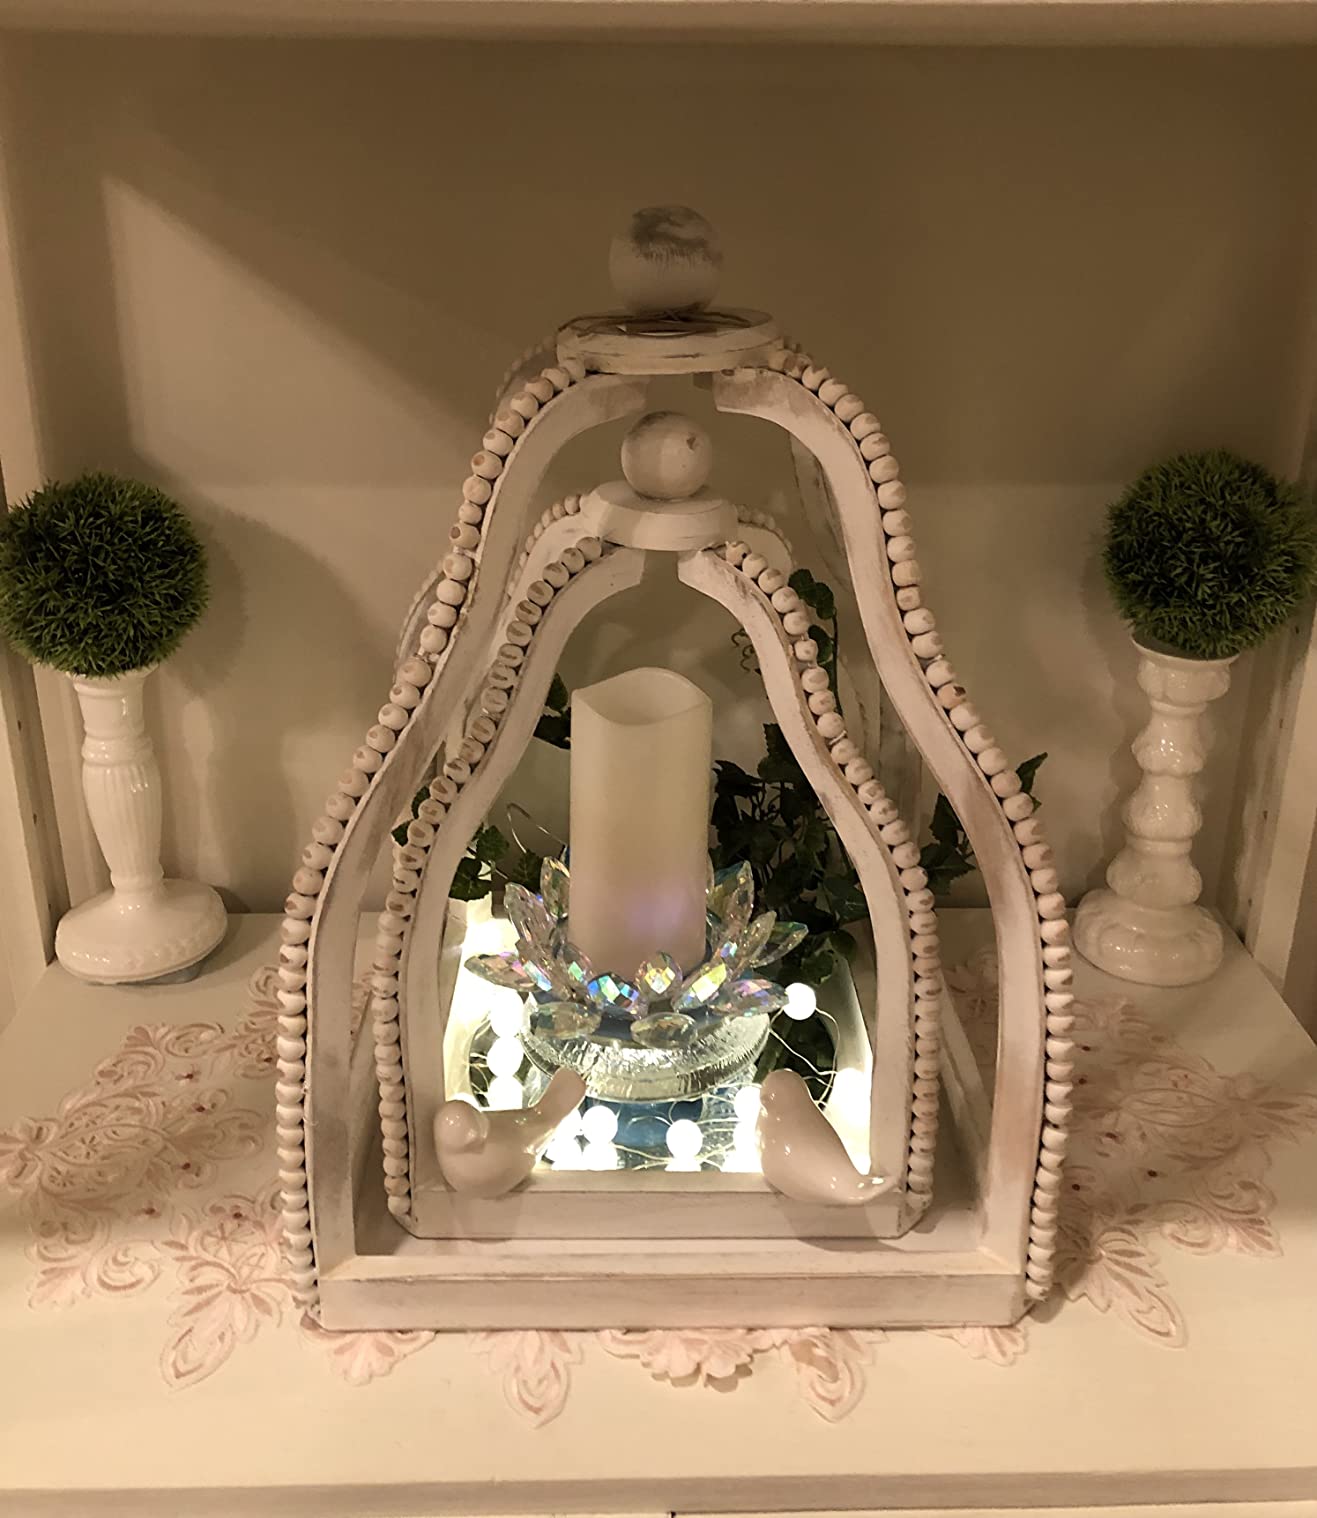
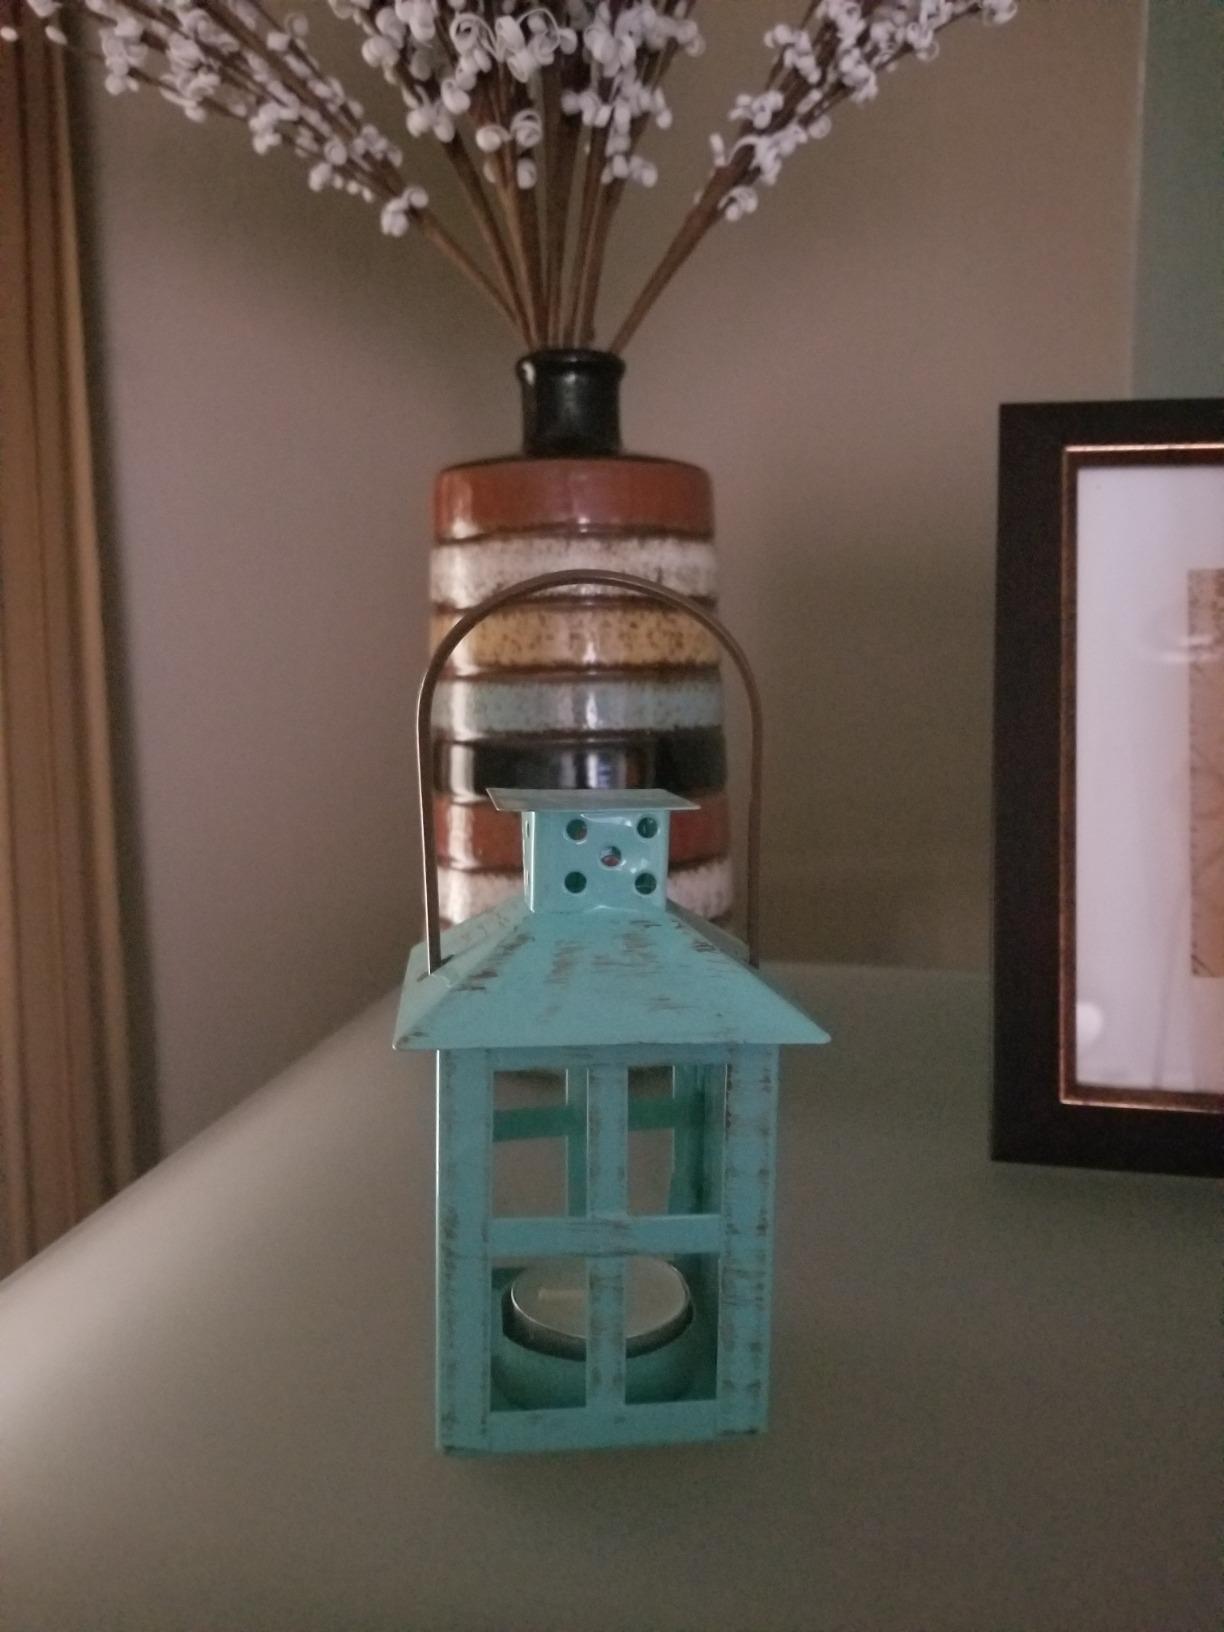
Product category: lantern
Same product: no